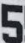
Number: 5